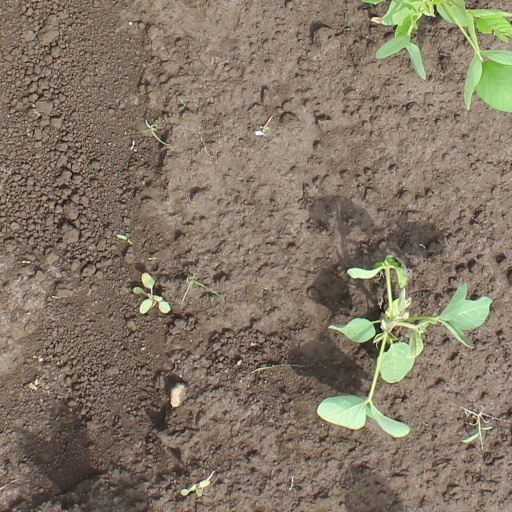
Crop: soybean